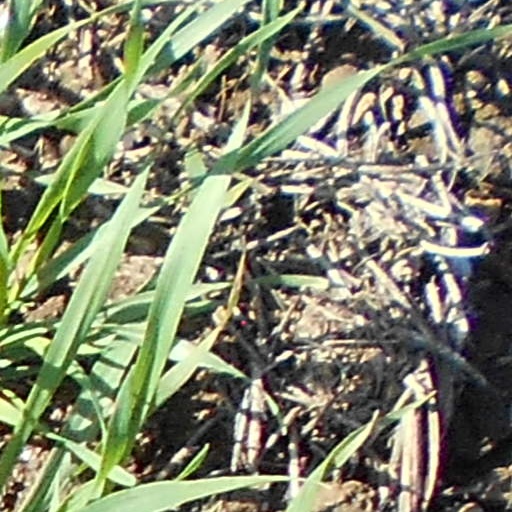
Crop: wheat